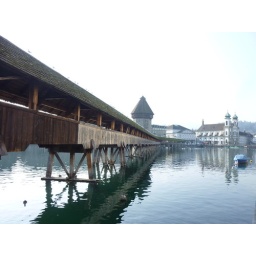
14th C water tower and bridge in Lucerne, Switzerland